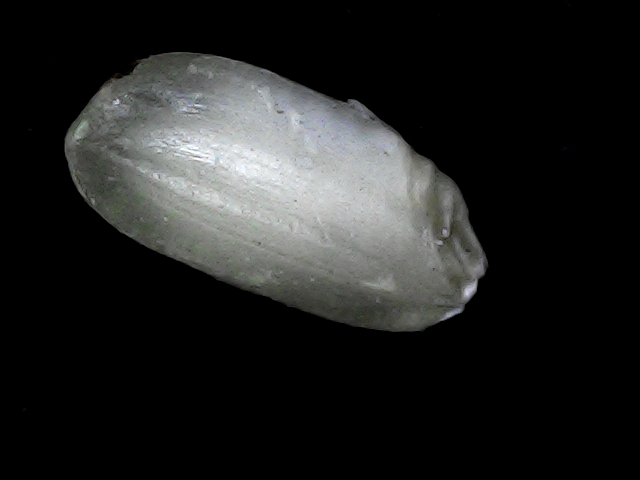
Rice variety: BD33